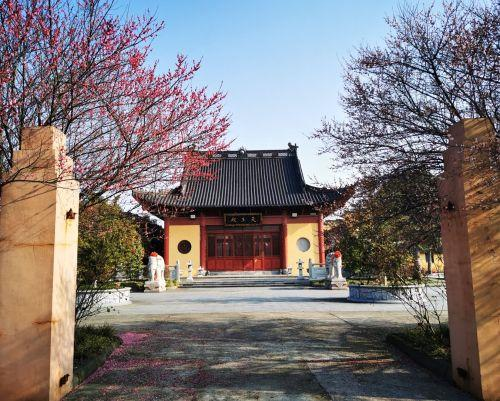
地标名称：乌镇石佛禅寺
所在城市：嘉兴市·桐乡市